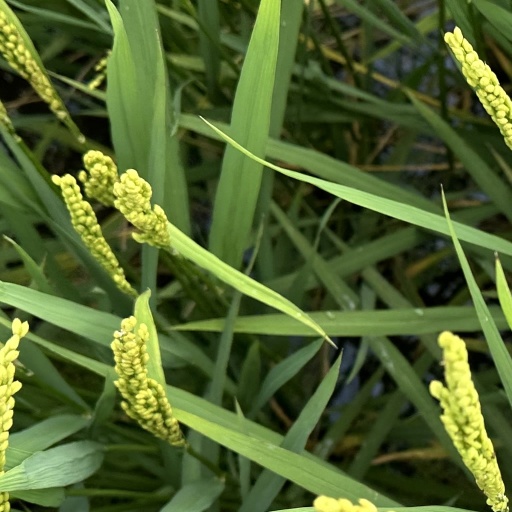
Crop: rice